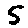
Label: 5